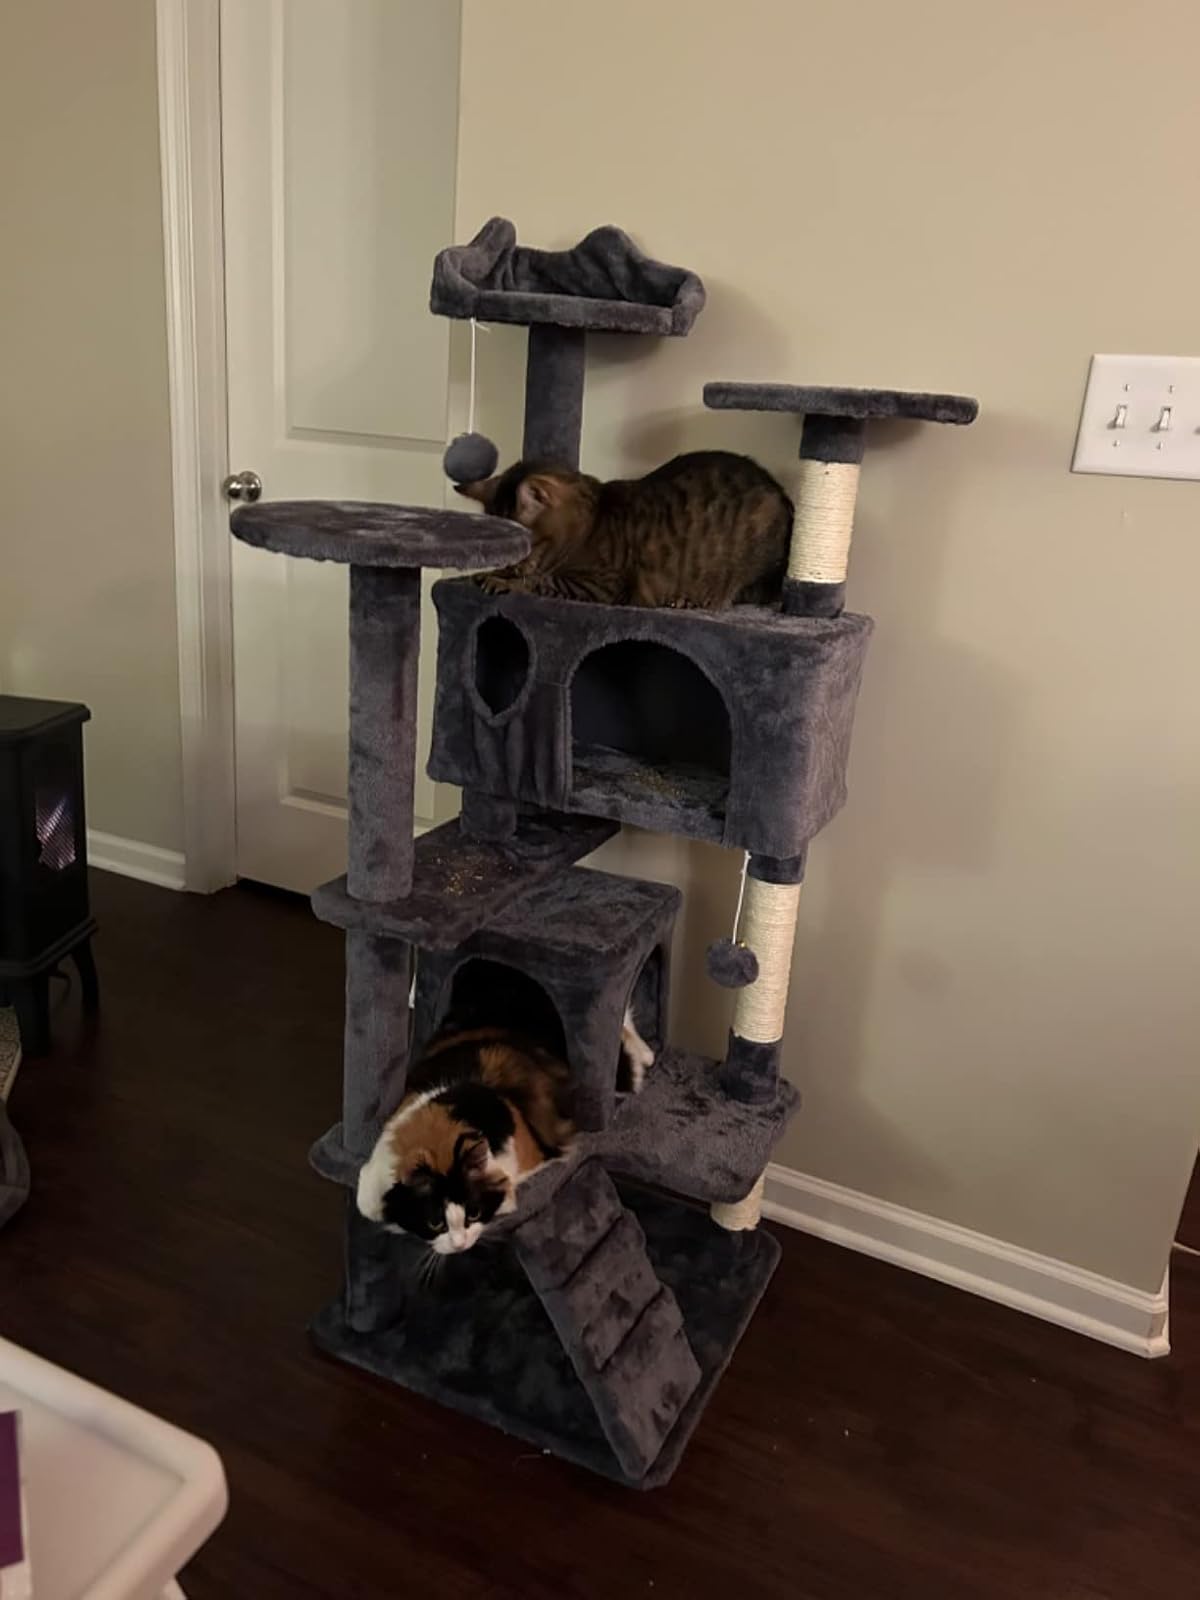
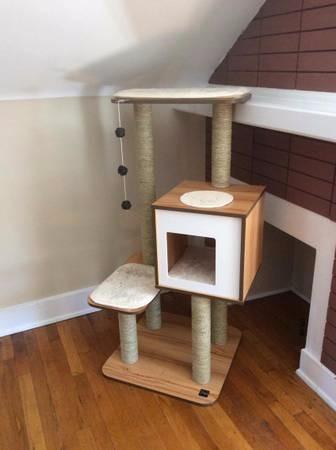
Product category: items_cat tree
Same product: no